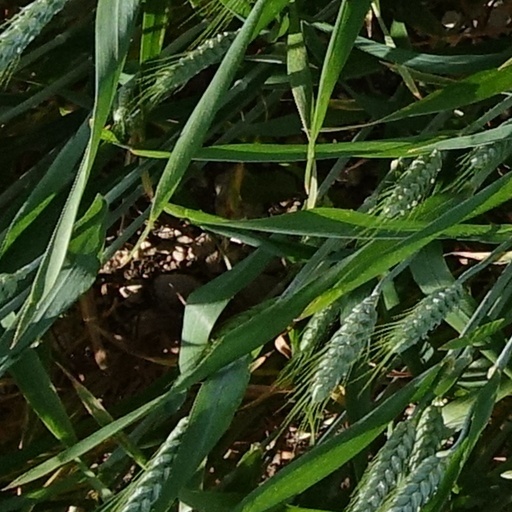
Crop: wheat